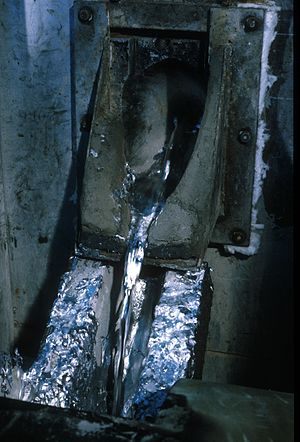
Støbning (fremstilling)
Smeltet metal inden støbning
Støbning er en fremstillingsproces, hvor et flydende materiale bliver hældt ned i en form, som har et hulrum i den ønskede form, hvorefter det får lov at køle af og størkne. Den størknede del bliver enten fjernet fra formen eller formen bliver brudt i stykker for et få emnet ud. Støbte materialer er normalt metaller eller materialer, der størkner efter et stykke tid ved at blande to eller flere komponenter sammen; eksempler tæller epoxy, beton, puds eller ler.